Triumph Super 9

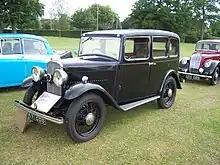
Triumph Super 9 - 6 Light coachbuilt saloon prototype, built 1931

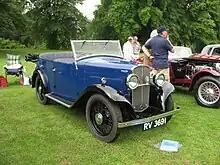
Triumph Super 9 - 4 Door Tourer 1933, price new £198

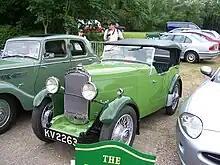
Triumph 9. Southern Cross 1932, price new £225

The Triumph Super 9 was a British motorcar model, first introduced by the Triumph Motor Company in 1931 at a price of £185. It continued through into 1933. It had an RAC rating of 8.9 hp.